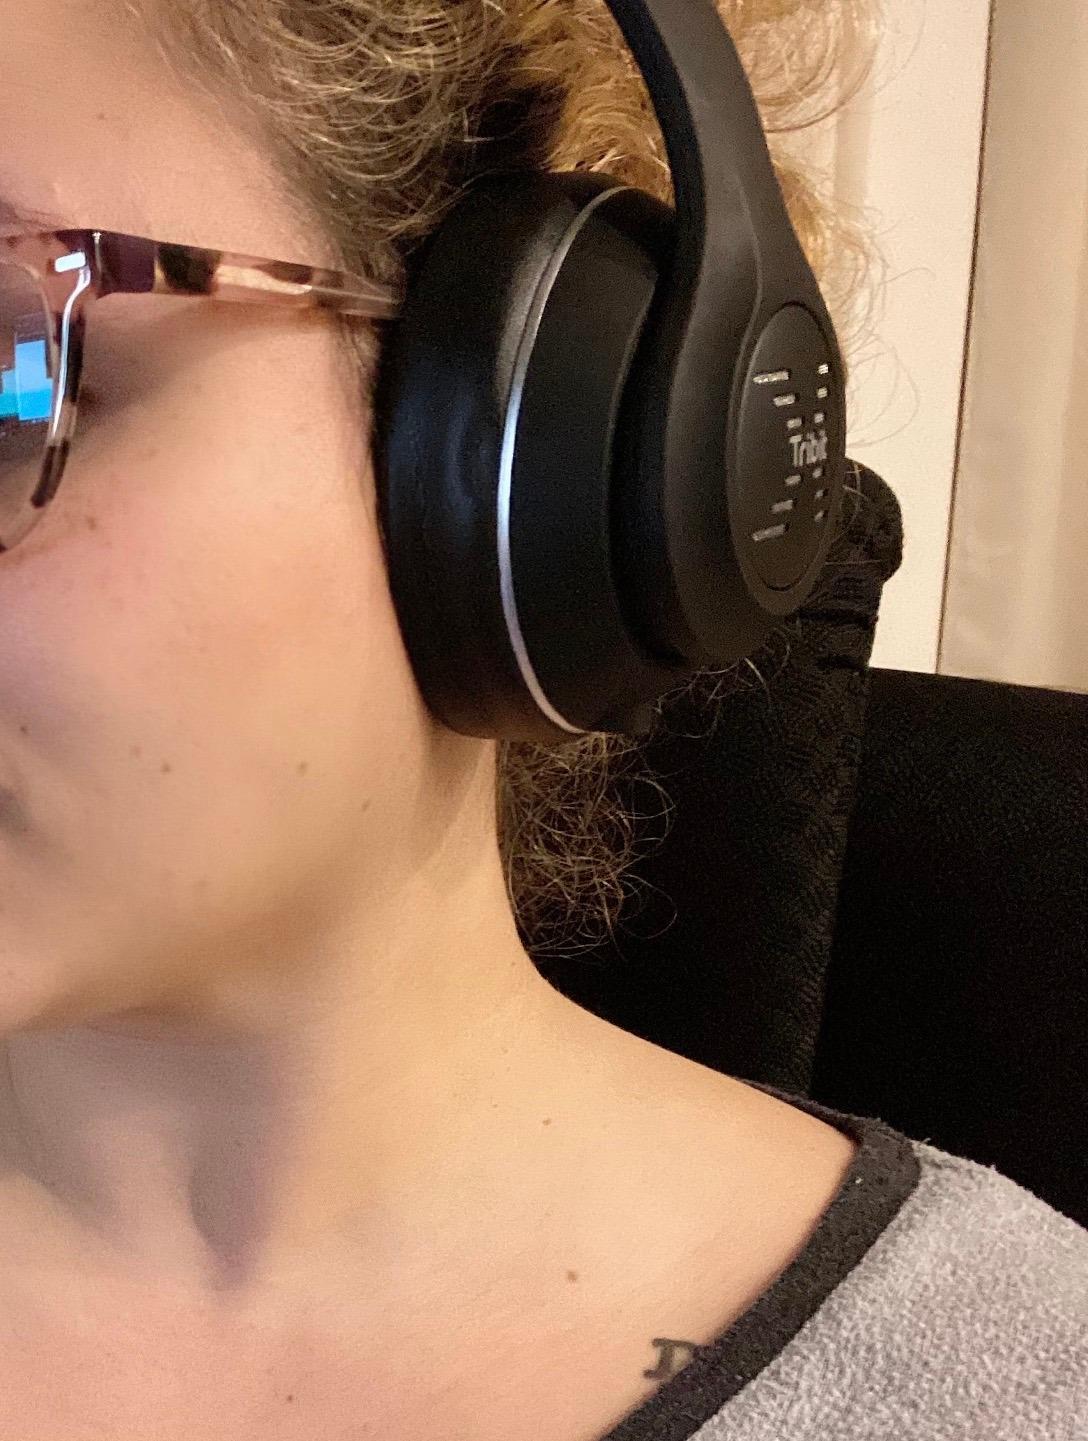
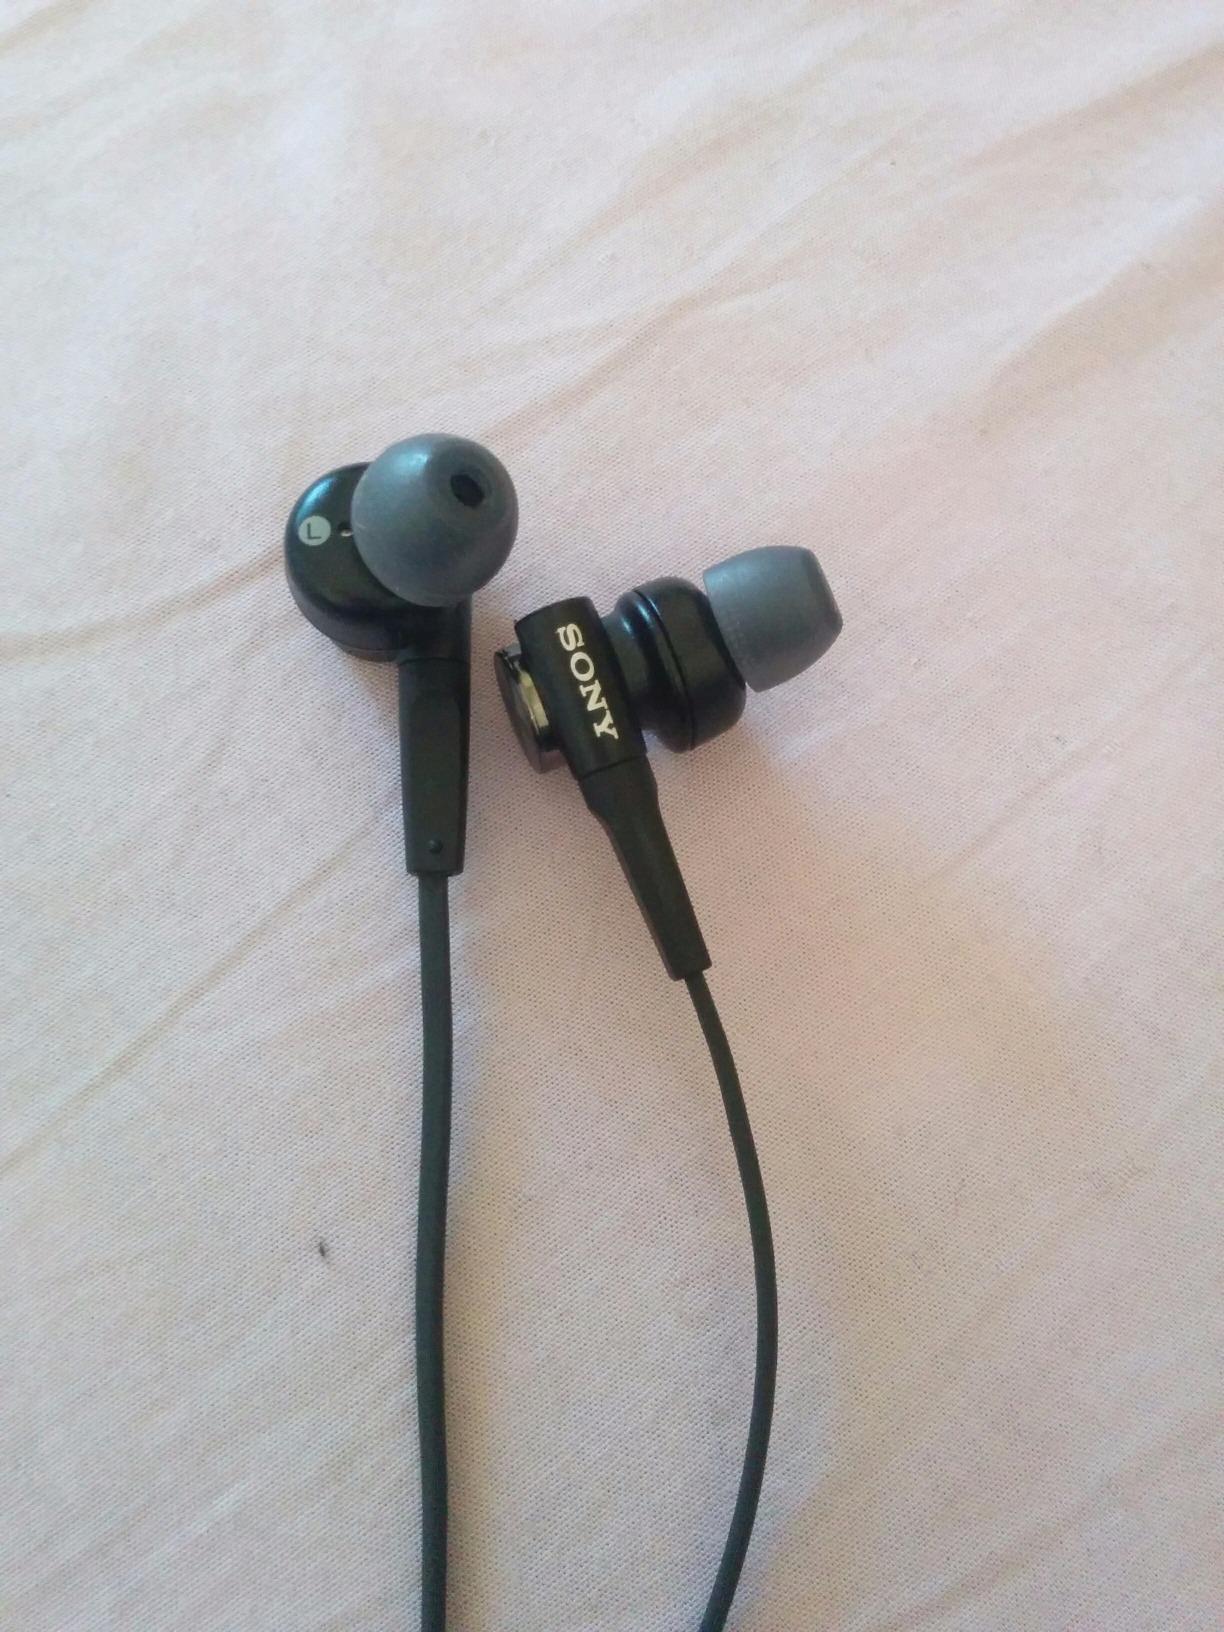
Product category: headphones
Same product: no